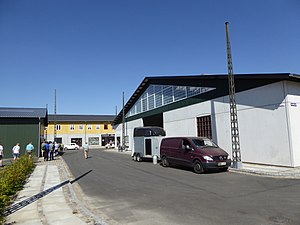
Sporvejsmuseet Skjoldenæsholms historie / 2014-nu: Pladsmanglen løses / Gadenavne og stoppesteder
Skibhusvej med master til en kommende trolleybuslinje.
Sporvejsmuseet Skjoldenæsholms historie går fra stiftelsen af foreningen Sporvejshistorisk Selskab 8. februar 1965 over indvielsen af museet 26. maj 1978 og frem til i dag. Sporvejshistorisk Selskab blev stiftet på et tidspunkt, hvor sporvognene i København var ved at blive erstattet af busser. Man besluttede derfor at bevare nogle af de gamle sporvogne, mens tid var. Efterfølgende kom der også sporvogne fra Odense og Aarhus til samt busser og trolleybusser. Imens ledtes efter et sted til en museumssporvej, hvilket lykkedes da man fik kontakt med godset Skjoldenæsholm på Midtsjælland i 1972. Her blev der til at begynde med anlagt en remise og en metersporet strækning til sporvogne fra Aarhus.